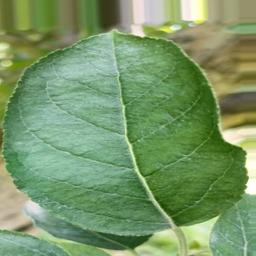
Label: Healthy